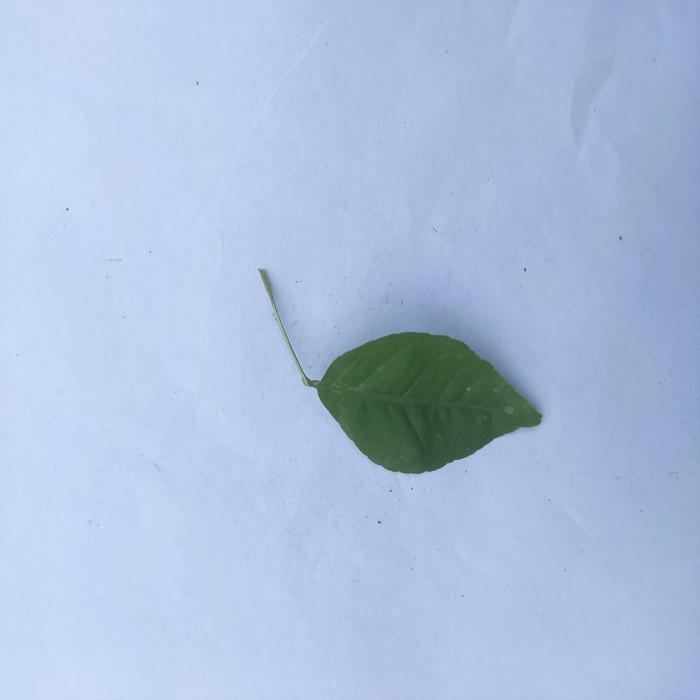
Crop: Aegle Marmelos
Leaf condition: Healthy_Leaf